Taga Castle

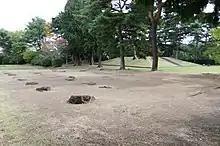
Tagajō Temple ruins

Excavations to the southeast of the fort have uncovered the ruins of a temple, now known as Tagajō Haiji. Such temples were built in concert with a provincial administrative center. Five buildings have been identified inside a large rectangular compound enclosed by an earthen wall.